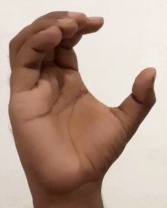
ASL sign: C